The Rise and Rise of Bitcoin

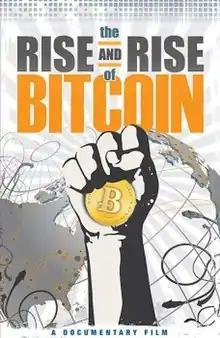
Film poster

The Rise and Rise of Bitcoin is a 2014 American documentary film directed by Nicholas Mross. The film interviews multiple companies and people that have played important roles in the history expansion of Bitcoin. It first premiered at the Tribeca Film Festival in New York on April 23, 2014. The film was nominated for the “Best International Documentary Film” at the 2014 Zurich Film Festival. The film has a run time of 96 minutes.